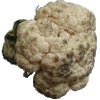
Label: Cauliflower 1